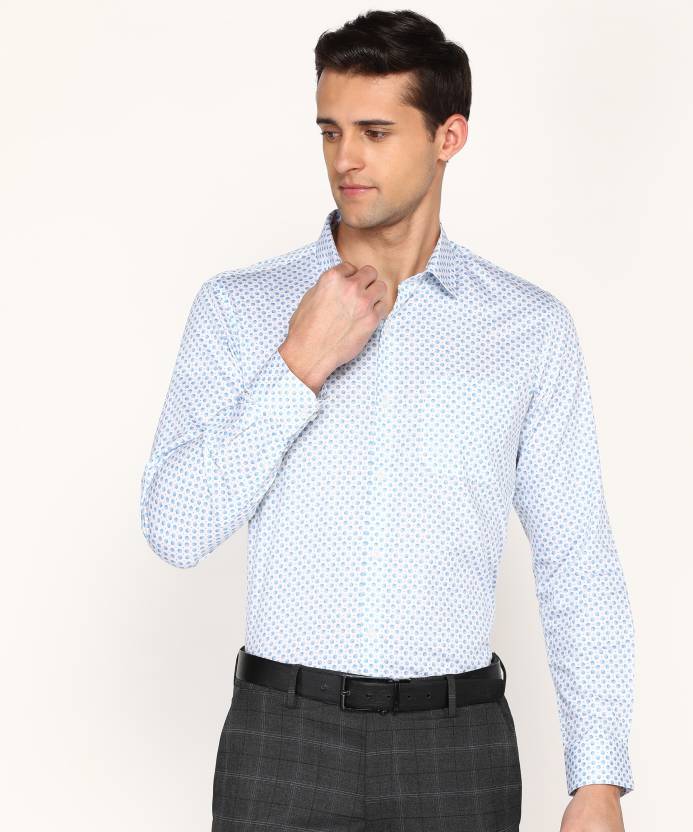
Product: Men Slim Fit Checkered Spread Collar Formal Shirt
Price: ₹699
Colors: White
Pattern: Checkered